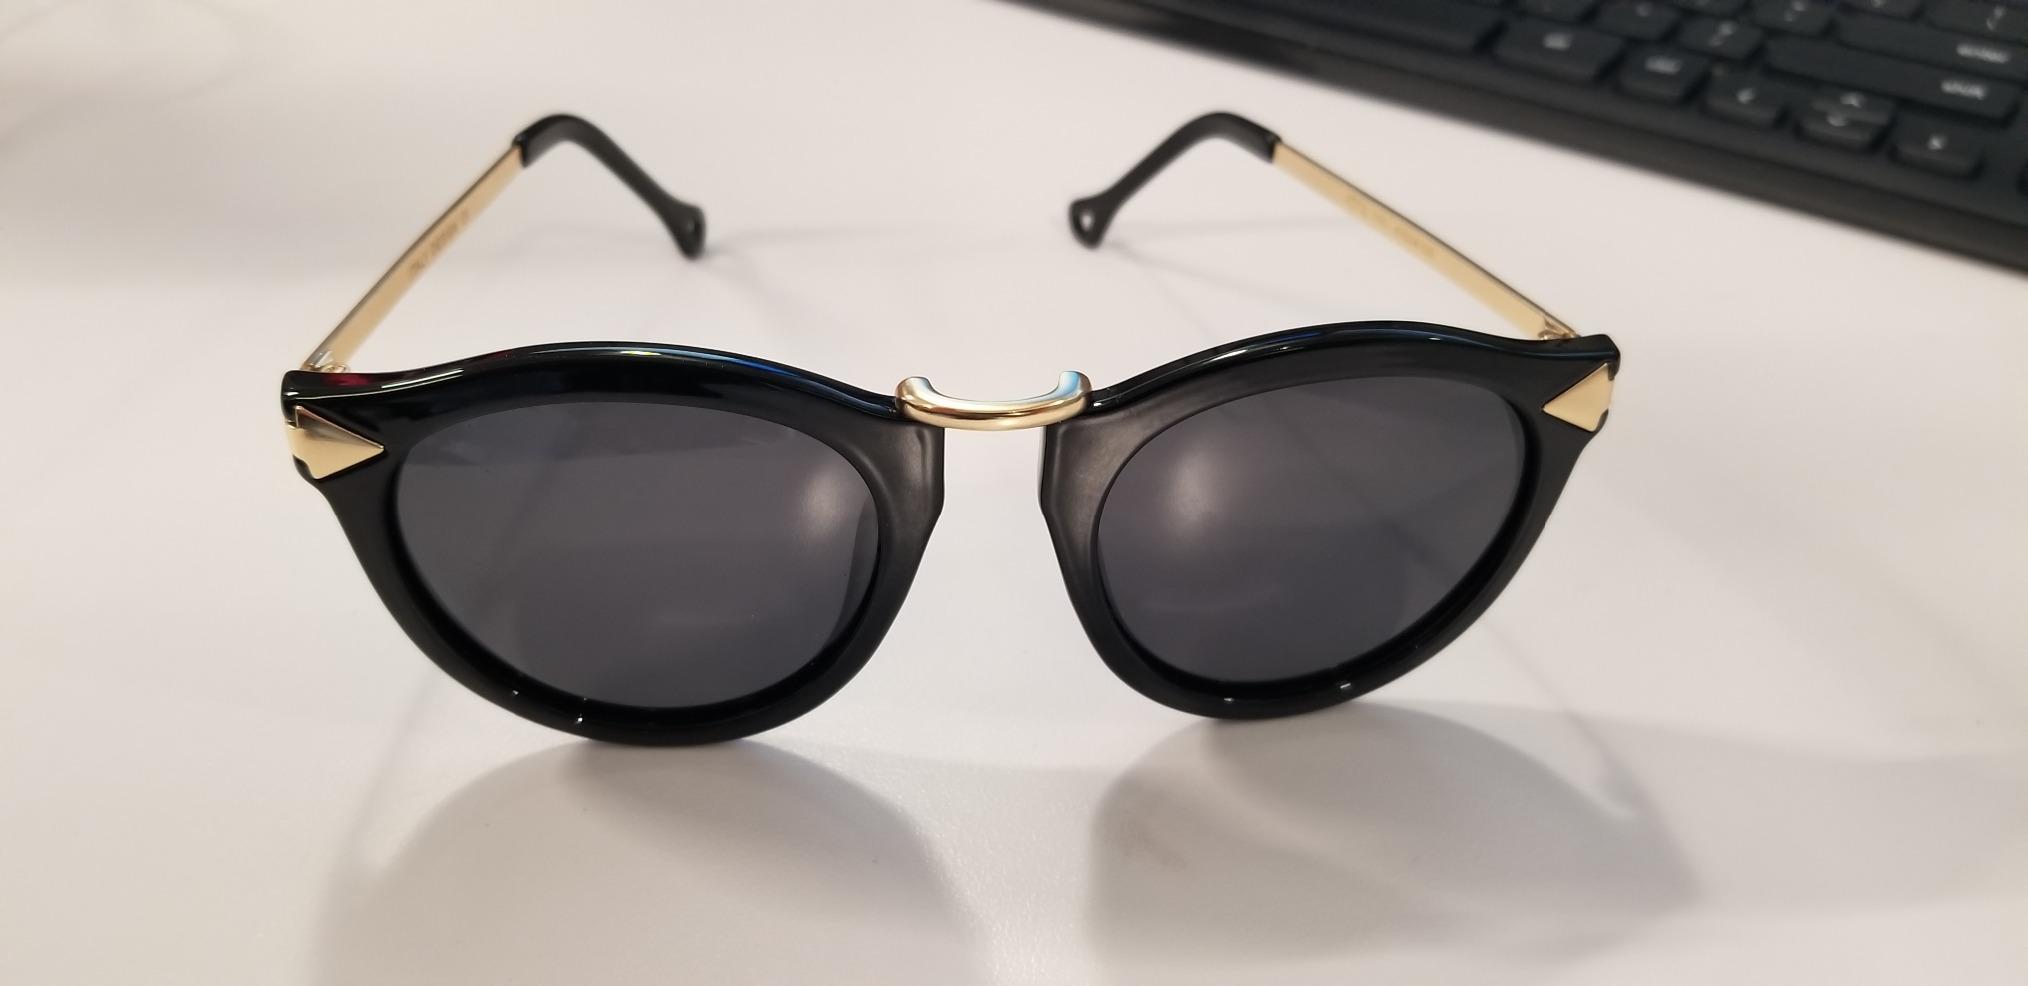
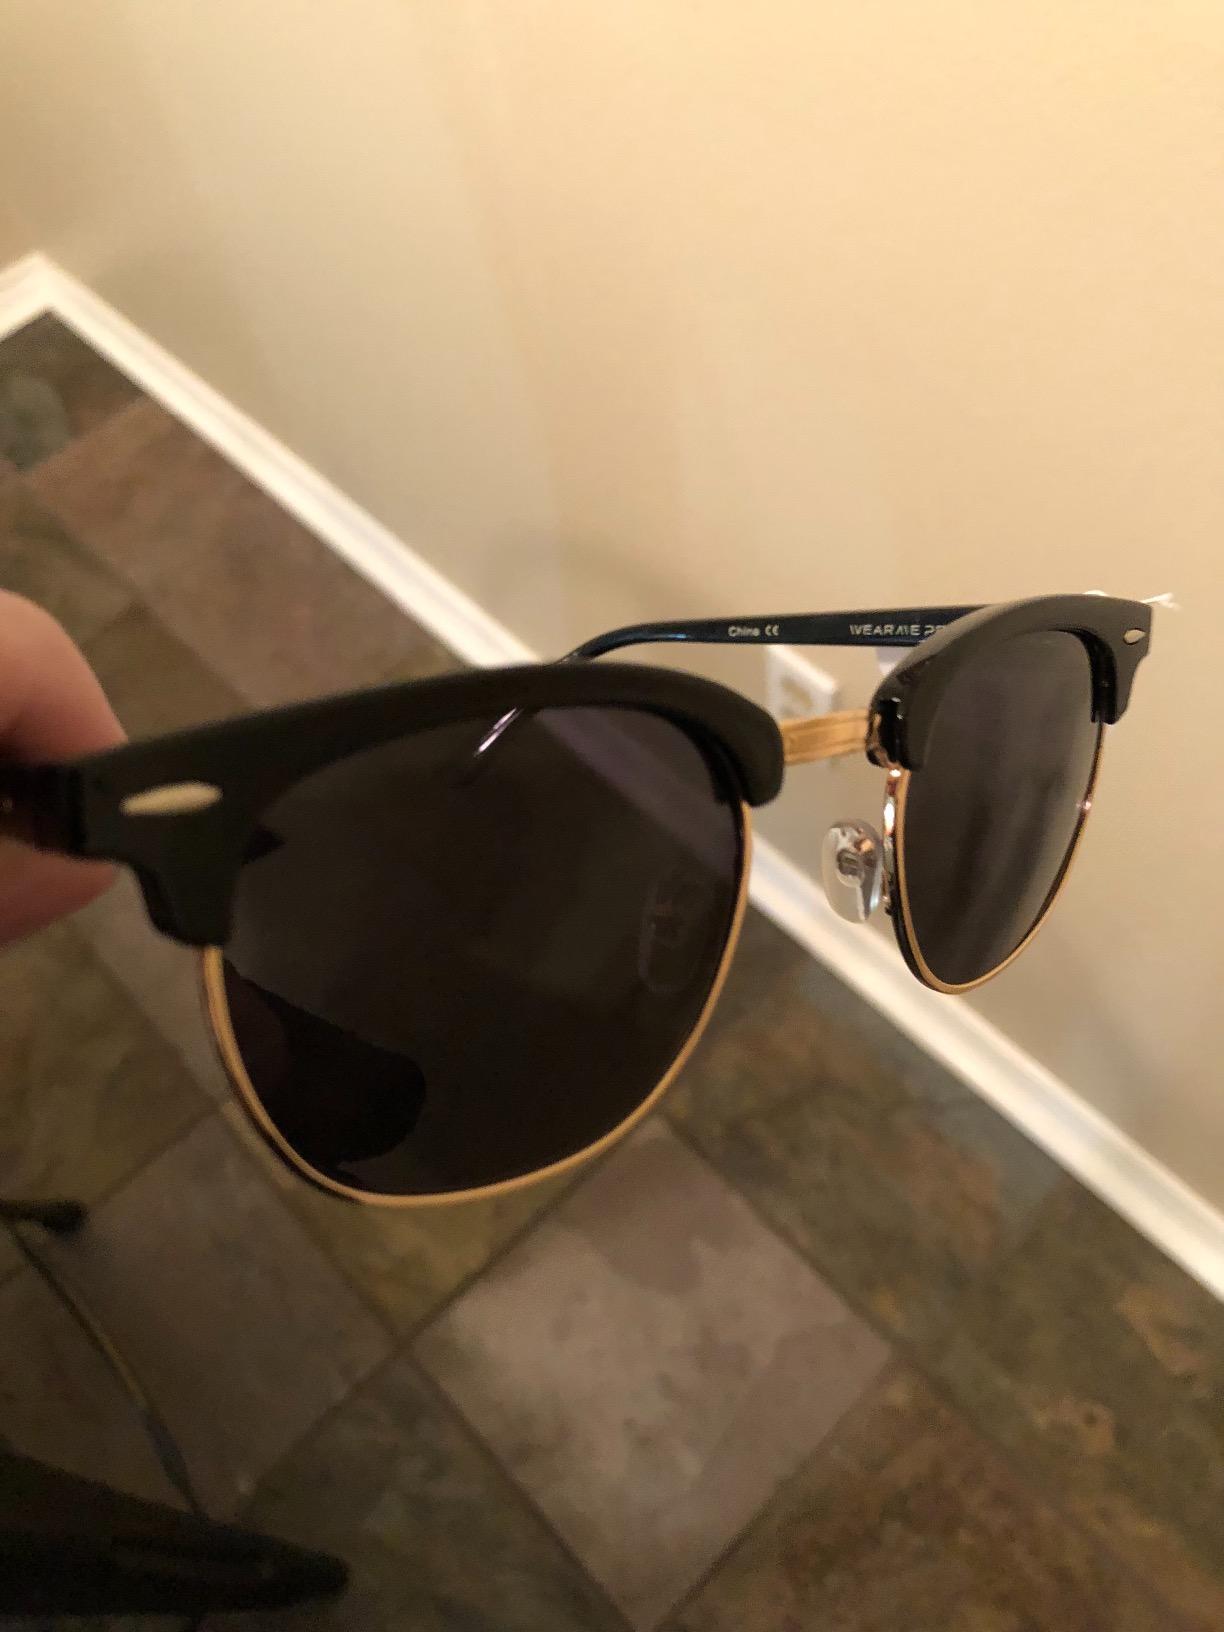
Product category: accessories_sunglasses
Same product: no